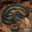
Label: snake